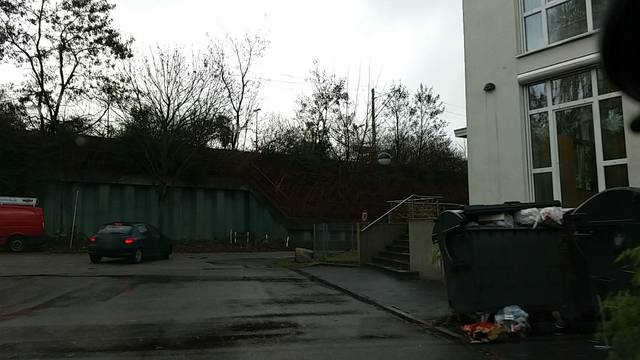
Region: Germany
Coordinates: 53.538, 10.044